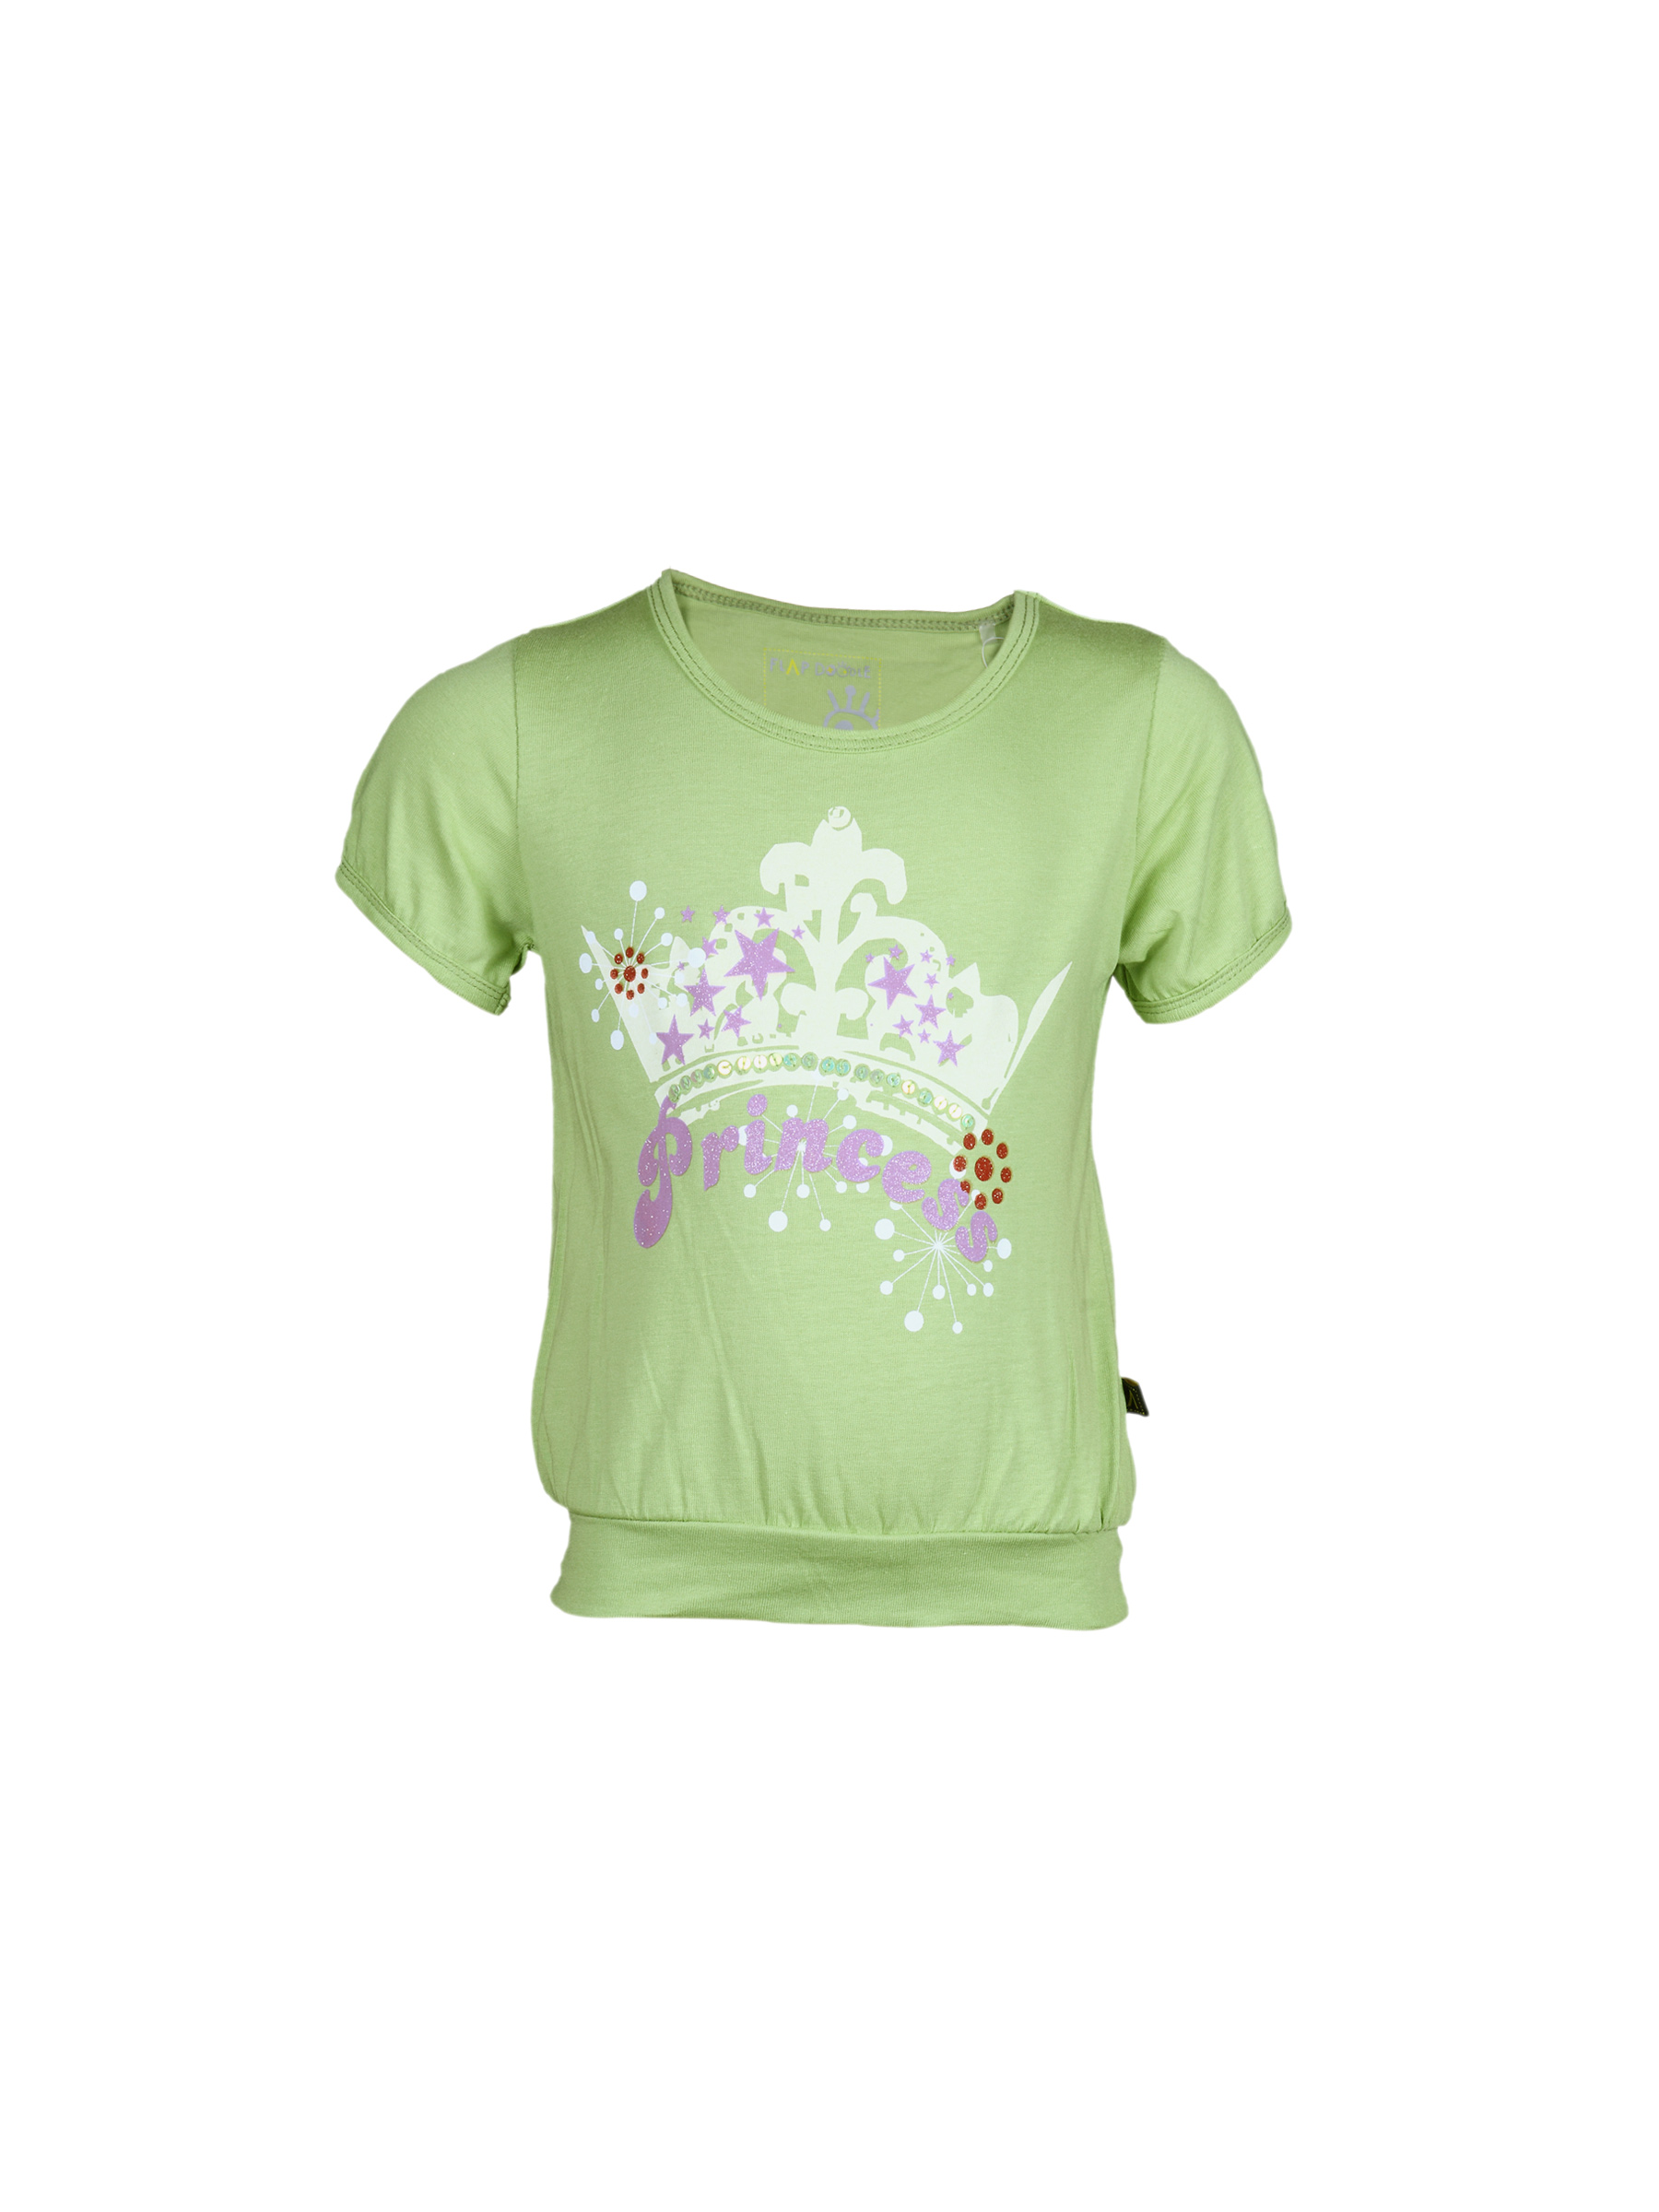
Doodle Girl's Princess Lime Green Top
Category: Apparel / Topwear / Tshirts
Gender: Girls
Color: Green
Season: Fall 2011
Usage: Casual